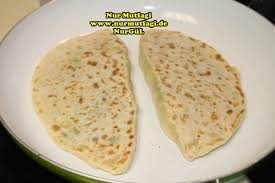
Yemek: gozleme